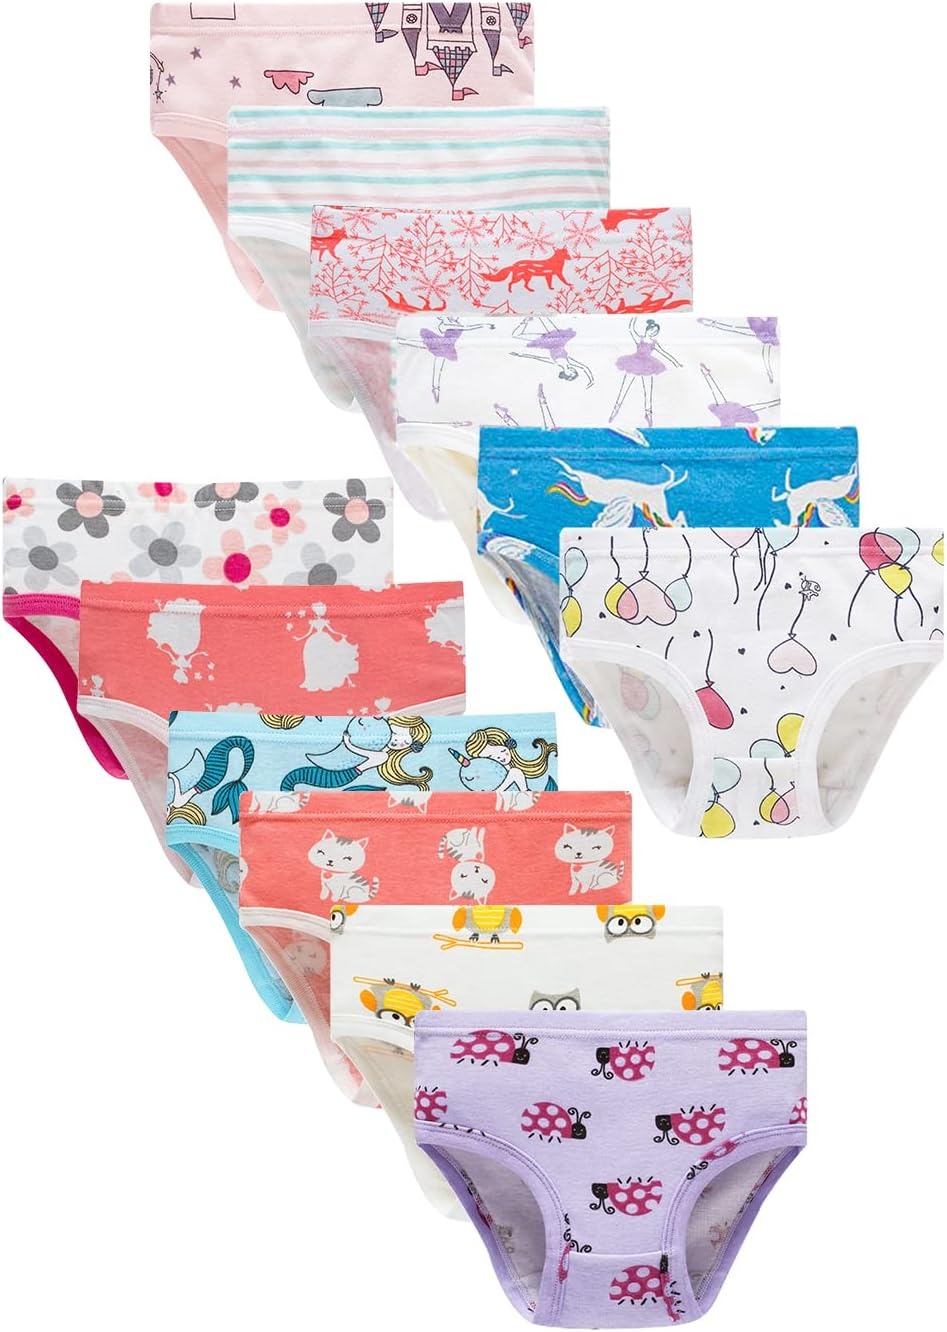
Family Feeling Little Girl Underwear Toddler Panties Big Kids Undies Soft 100% Cotton
Overview Fabric type : 100% Cotton Care instructions : Machine Wash About this item Material:100% cotton, keep her cool and comfy all day, they are ideal for everyday wear. Breathable, absorbent materials, without the use of harsh chemicals, reduce diaper rash and increase baby's comfort. The meterial of the girls panties is very soft and comfy, extra strength and durability, non-slip and painless.Thread does not stick, no smell. Machine wash, easy to wash.,after washing ,this kid toddler girls underwear, no pilling,Comfort covered fabric waistband. Smooth, covered leg bands mean no pinch elastic.The elastic leg openings make them easy to wear Girls Colors Panty Panties briefs kids underwears little cotton briefs
Brand: FamilyFeeling
Category: Apparel & Accessories > Clothing > Girls' Underwear > Girls' Underpants > Briefs